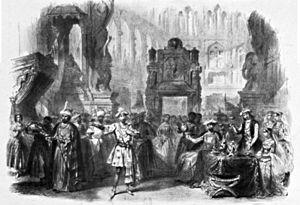
Si j'étais roi est un opéra-comique en trois actes d'Adolphe Adam. Le livret a été écrit par Adolphe d'Ennery et Jules-Henri Brésil. Il a été présenté pour la première fois au Théâtre lyrique le 4 septembre 1852.